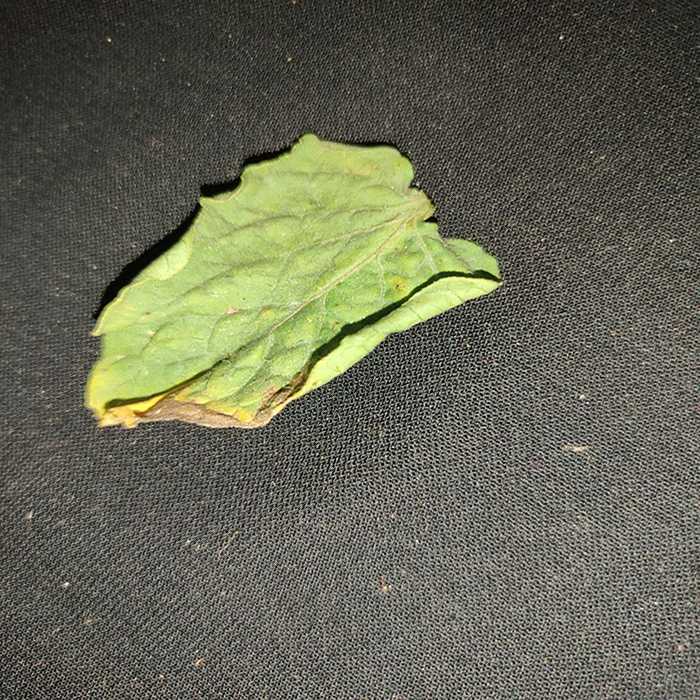
Plant: Tomato
Label: Tomato Bacterial spot